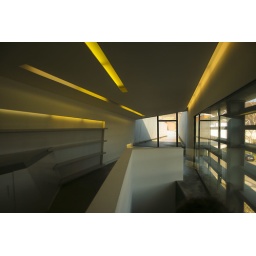
The interior space of Zaha's Firestation.....i'm really annoyed by that black car ...